Flossenbürg concentration camp

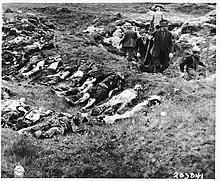
German civilians exhume mass grave at Schwarzenfeld.

Due to increased mortality from the harsh conditions, the SS ordered the construction of an on-site crematorium, which was completed in May 1940. Executions by shooting began at Flossenbürg on 6 February 1941; the first victims were Polish political prisoners. Victims were separated after the evening roll call and read their sentences. After a night in the camp jail, they were shot at the firing range adjacent to the crematorium. After a mass execution of 80 Polish prisoners on 8 September, the execution method was changed to lethal injection due to complaints from local residents of blood and body parts washing up in nearby streams. The primary victims were Polish political prisoners and Soviet prisoners of war.